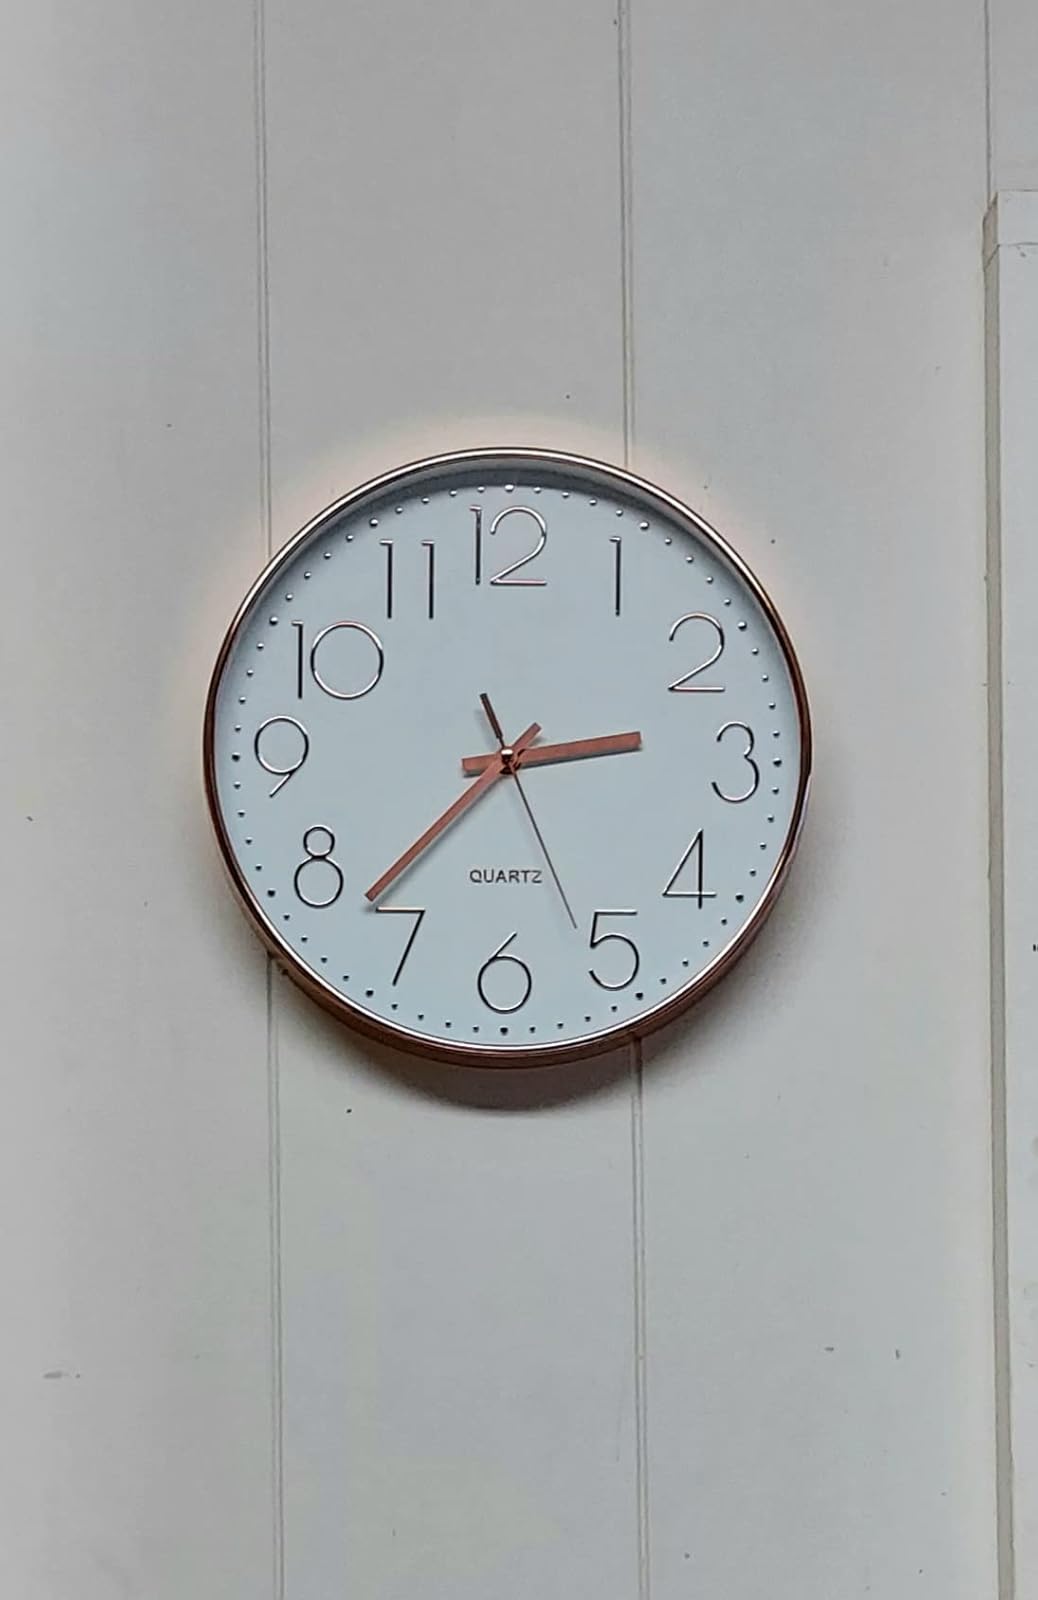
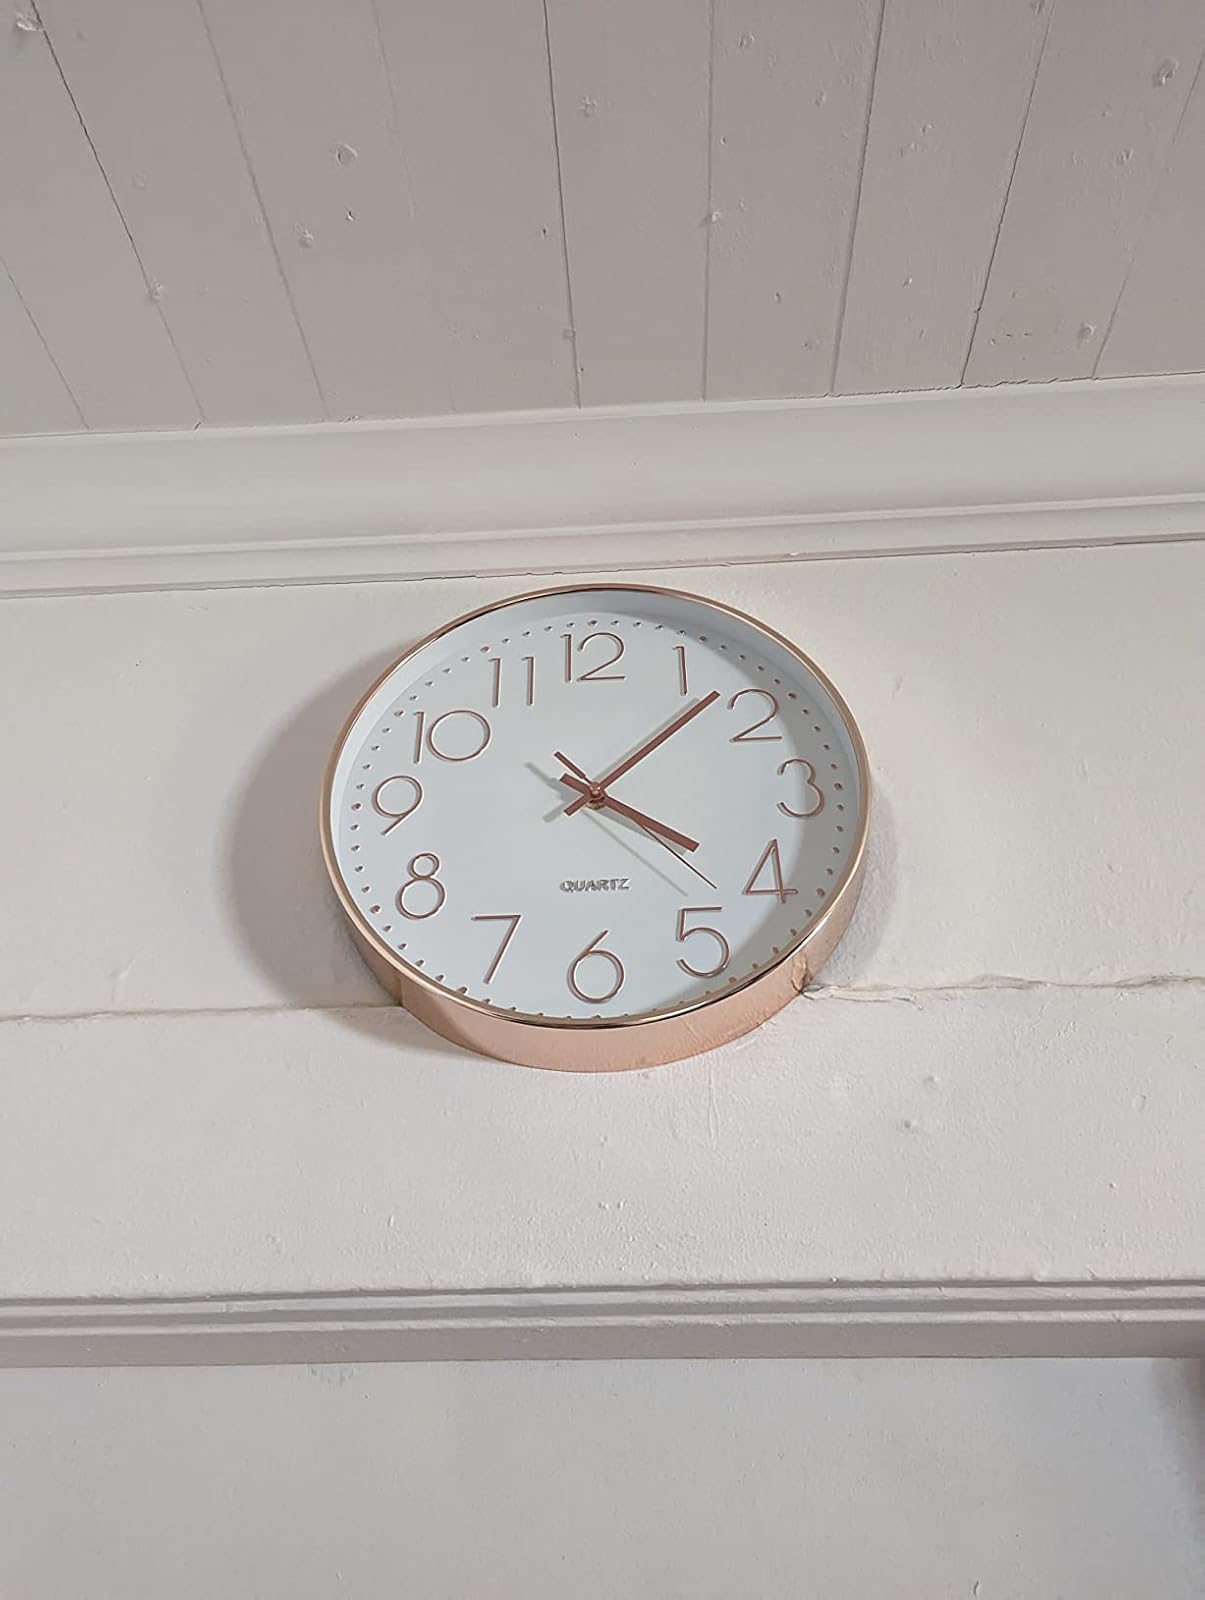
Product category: clock
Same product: yes